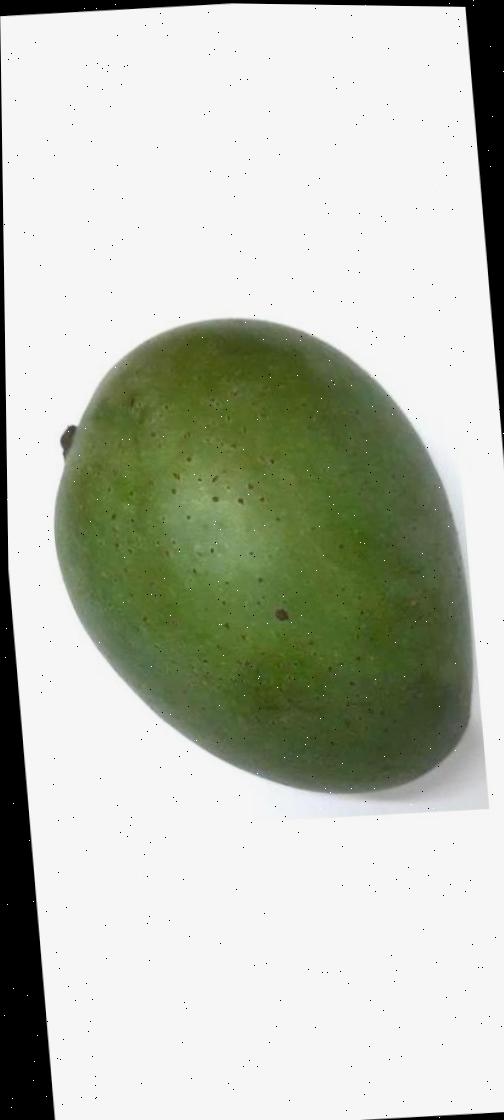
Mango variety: Ashshina Zhinuk